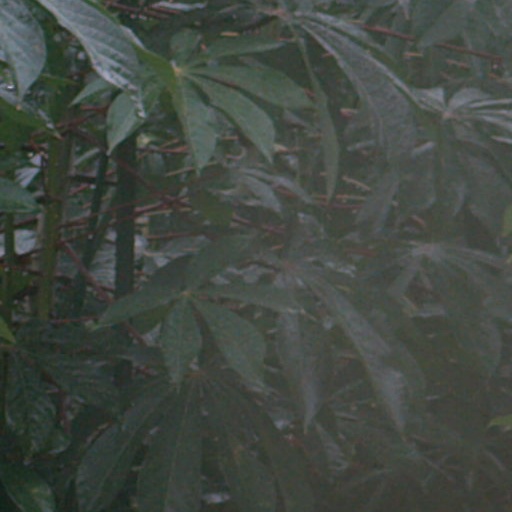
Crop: cassava